Giovanna Gray

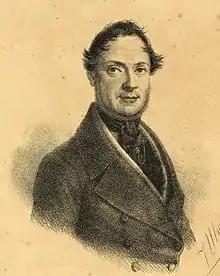
Composer Nicola Vaccai

"Giovanna Gray" premiered at La Scala on 23 February 1836 in a production with sets designed by Baldassarre Cavallotti and Domenico Menozzi and lavish costumes by Giovanni Mondini. The audience applauded Malibran's performance, if not the opera itself, although applause did break out briefly for Vaccai after the orchestral introduction and at the end of the opening chorus. Malibran herself had not been happy with the opera according to her lover, Charles de Bériot, in a letter written to Auguste de Louvois on the day before the premiere. The press reviews of the opening night were scathing.